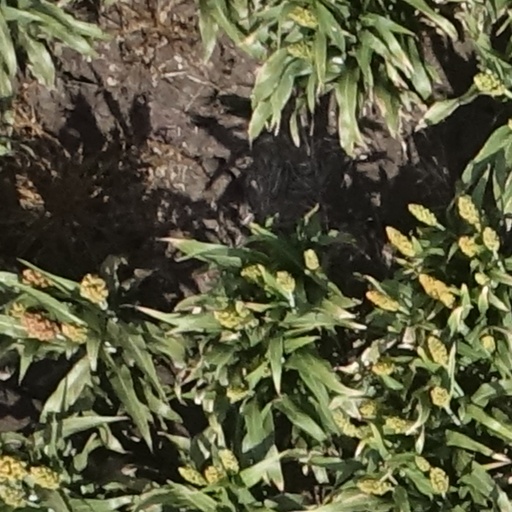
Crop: sorghum